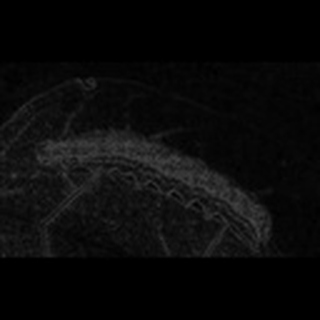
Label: cotton_army_worm